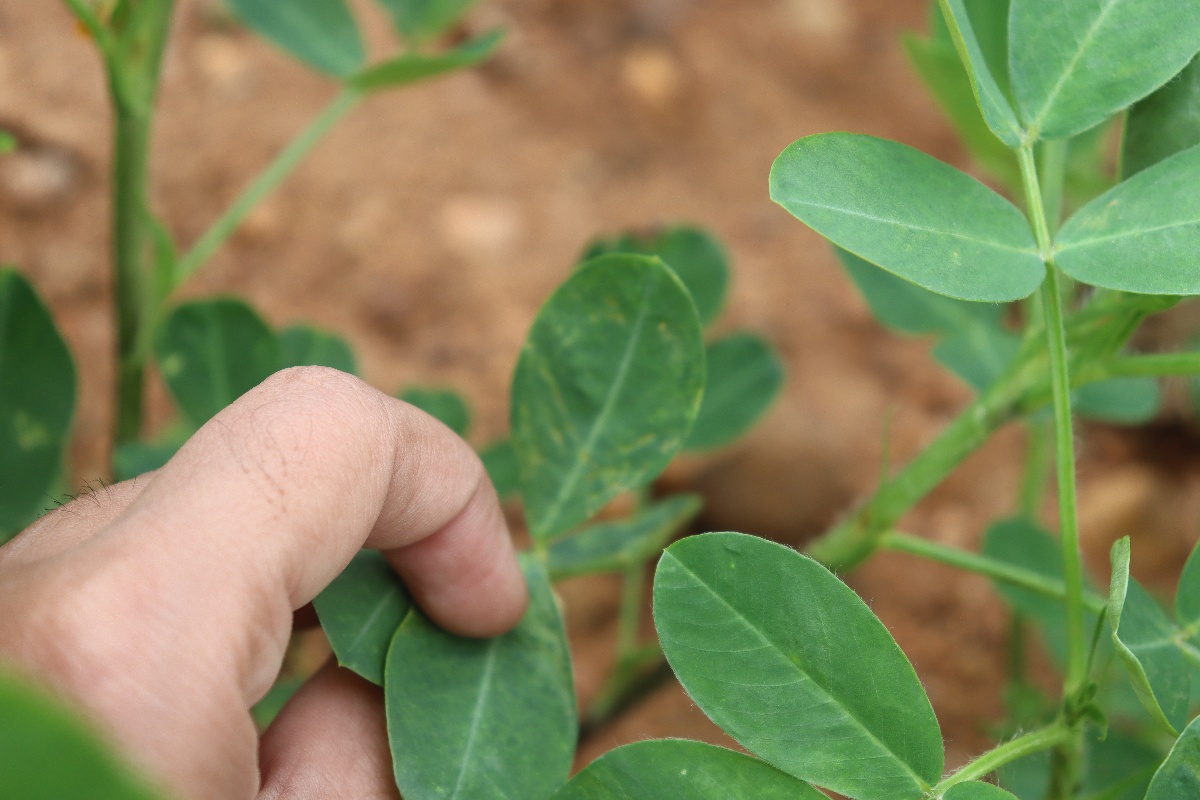
Label: healthy leaf